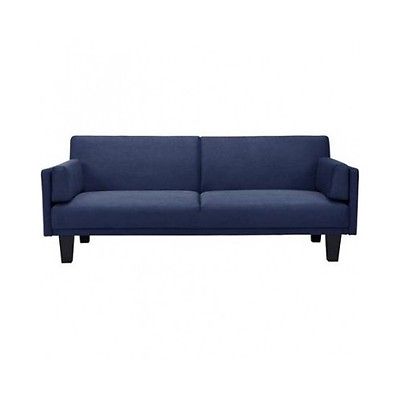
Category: sofa